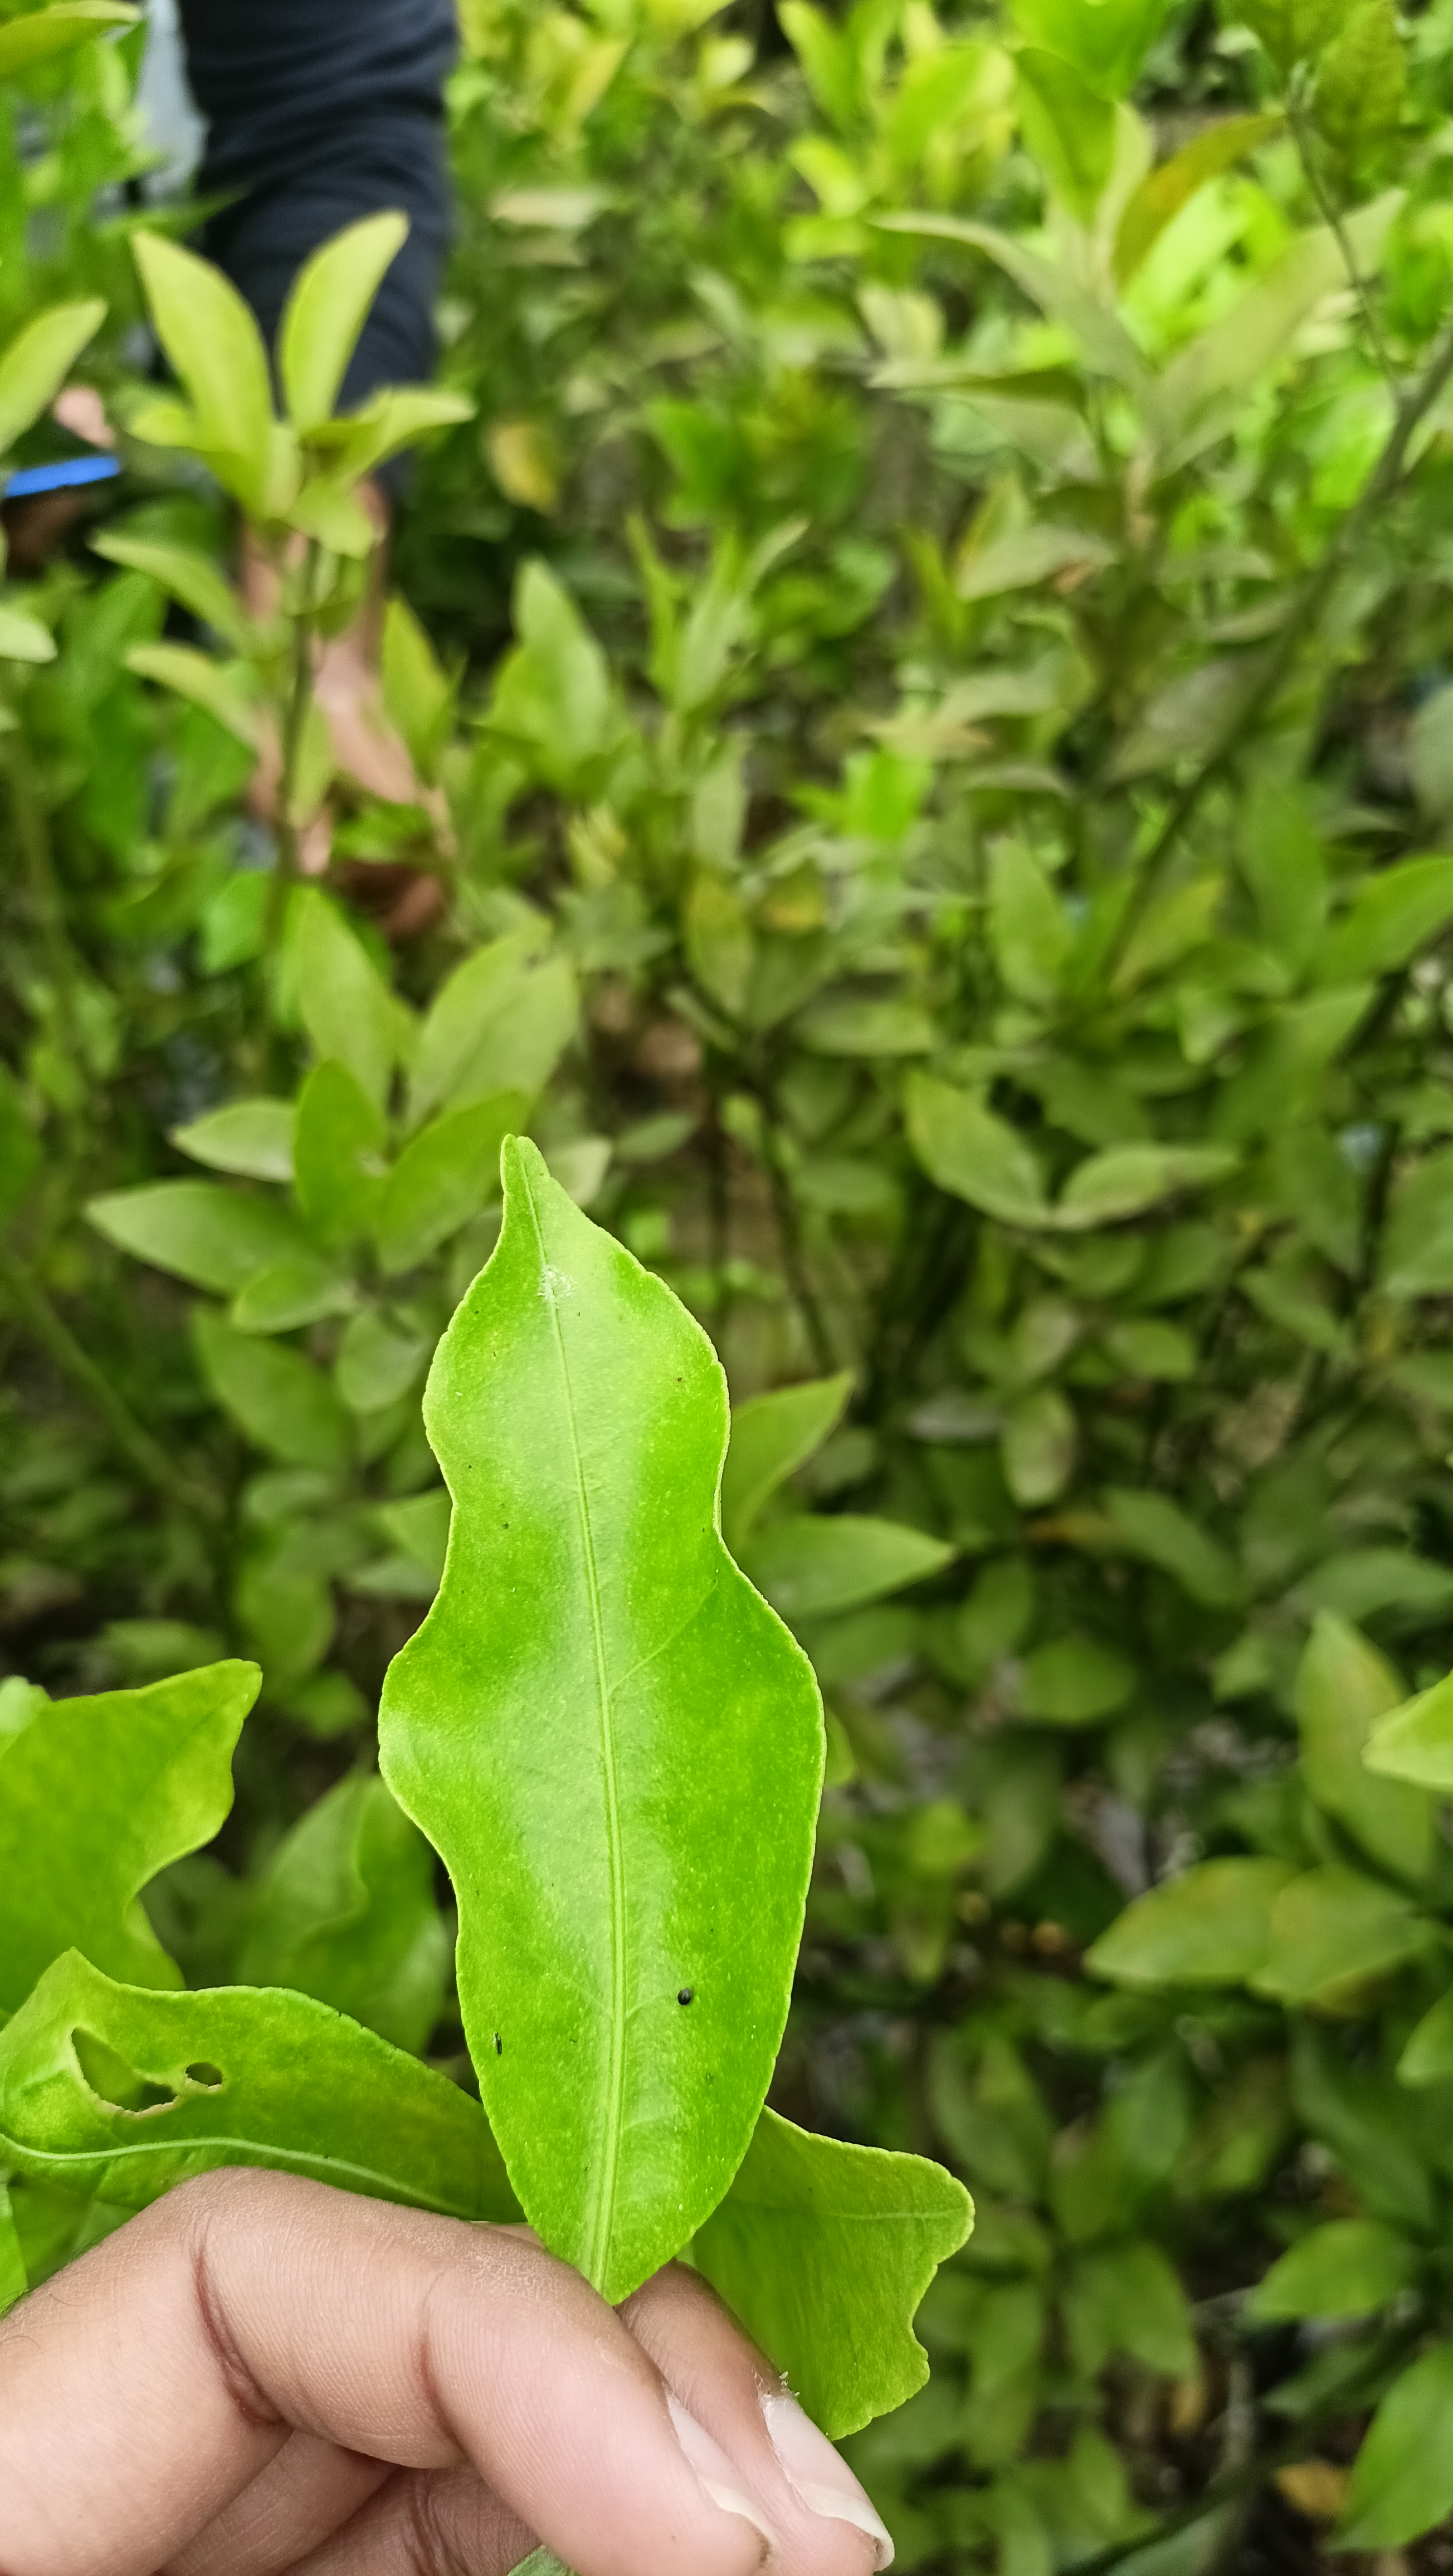
Mandarin leaf variety: Darjeling